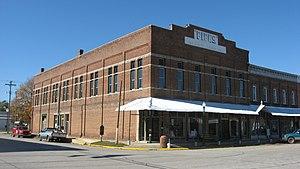
Palestine est un village du comté de Crawford dans l'Illinois, aux États-Unis. Il est situé à l'est du comté et de Robinson.